Commandos (United Kingdom)

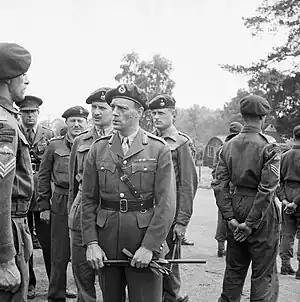
Major-General Robert Laycock, inspecting Royal Marines Commandos shortly before the Normandy landings, 1944.

The request for volunteers for special service was initially restricted to serving Army soldiers within certain formations still in Britain, and from men of the disbanding divisional Independent Companies originally raised from Territorial Army (TA) divisions who had served in the Norwegian Campaign.